South Ossetia

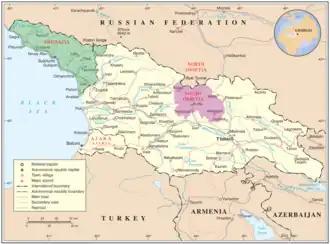
Map of Georgia highlighting South Ossetia (purple) and Abkhazia (green)

A campaign of ethnic cleansing against Georgians in South Ossetia was conducted by South Ossetians, with Georgian villages around Tskhinvali being destroyed after the war had ended. The war displaced 192,000 people, and while many were able to return to their homes after the war, a year later around 30,000 ethnic Georgians remained displaced. In an interview published in "Kommersant", a Russian daily newspaper, South Ossetian leader Eduard Kokoity said he would not allow Georgians to return.